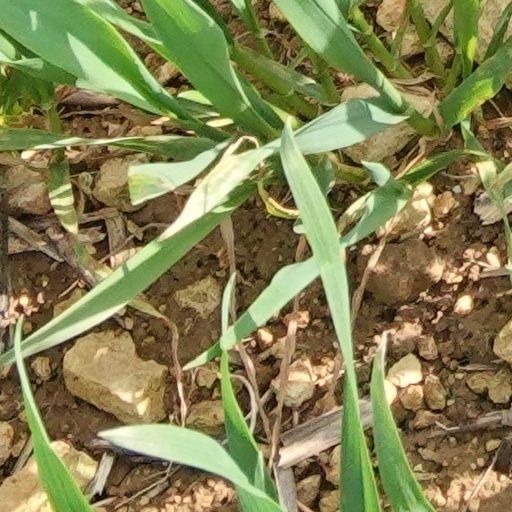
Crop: wheat